Companhia União Fabril

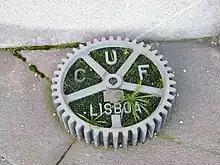
Commemorative historical marker of CUF.

The Companhia União Fabril (CUF) was one of the largest and oldest Portuguese conglomerates from the 1930s to 1974 and later a chemical corporation which was by then a part of Grupo José de Mello founded in 1988. After many acquisitions, mergers and divestitures, from the late 1970s to the 2010s, the company known as CUF and its brand was gradually restructured and morphed into a brand-new hospital in Lisbon. Now the brand cuf, whose major shareholders and founders are heirs of the old CUF conglomerate, is tied to one of the major healthcare providers of Portugal known as cuf saúde with several hospitals and clinics across the country and formerly known as José de Melo Saúde, a healthcare provider which is a division of Grupo José de Mello. The chemical industry businesses were consolidated in 2018 into a new brand and company called Bondalti which was established within the Grupo José de Mello.